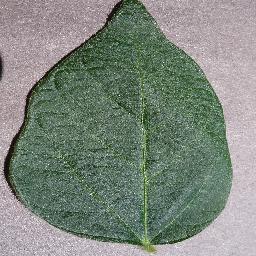
Label: Soybean___healthy